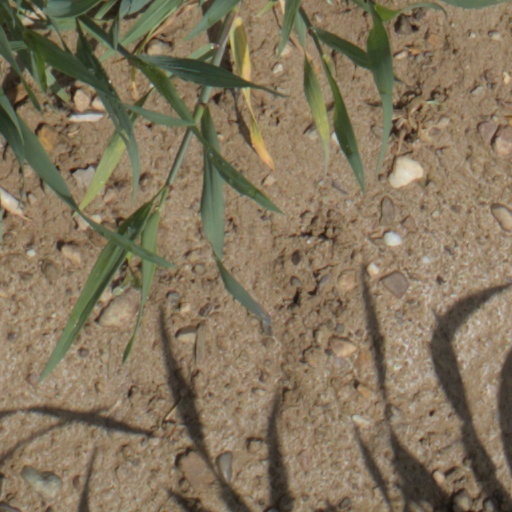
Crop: wheat